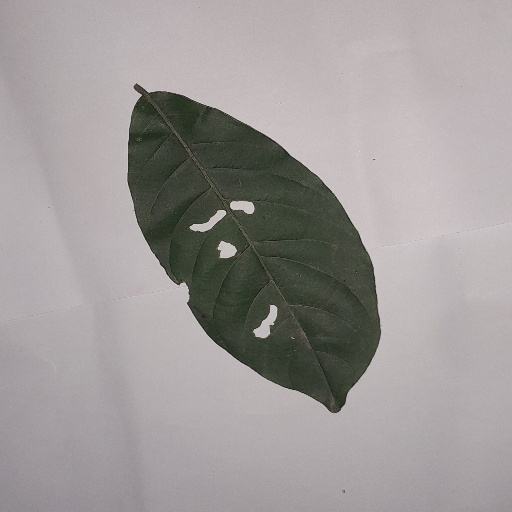
Species: HariTaki
Leaf condition: Shot Hole